Holos (political party)

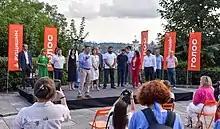
Voice candidates for the 2020 local elections in Lviv

The party was admitted to the Alliance of Liberals and Democrats for Europe (ALDE) on 18 November 2020.